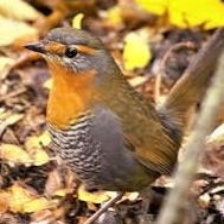
Species: CHUCAO TAPACULO
Scientific name: SCELORCHILUS RUBECULA